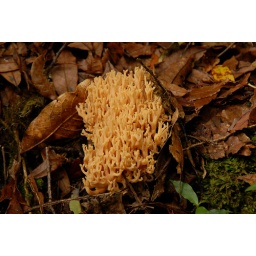
Unidentified life form in cloud forest (Photo by R. Cobb)